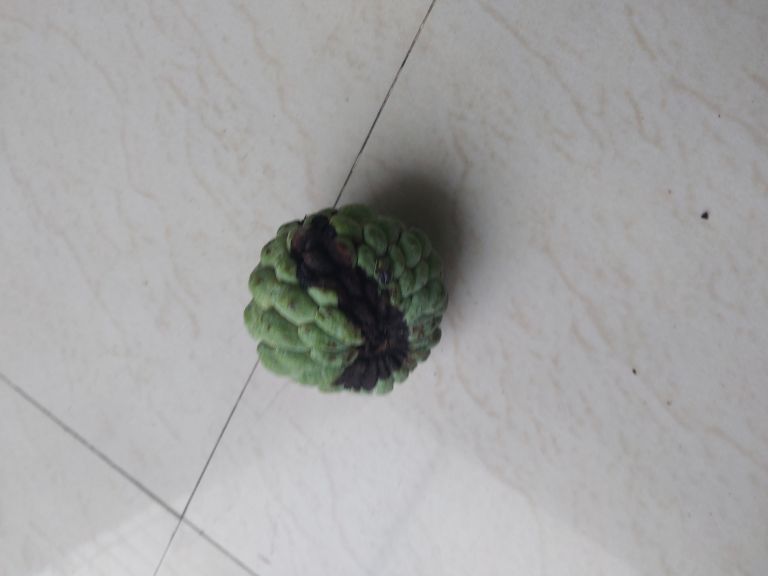
Disease label: Diplodia Rot